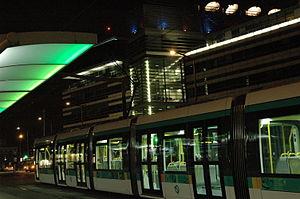
La ligne 3a du tramway d'Île-de-France, plus simplement nommée T3a et également appelée Tramway des Maréchaux sud ou TMS, est la première ligne de tramway circulant dans Paris intra-muros depuis 1937, marquant le retour de ce mode de transport après soixante-neuf ans d'absence. Elle est exploitée par la Régie autonome des transports parisiens.